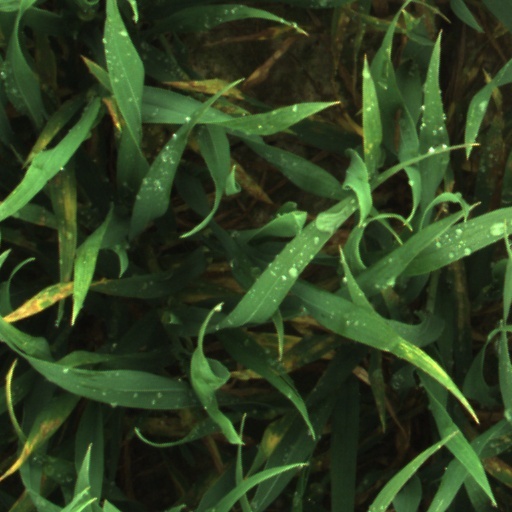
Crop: wheat